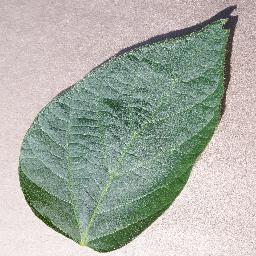
Label: Soybean___healthy